Carla Nelson

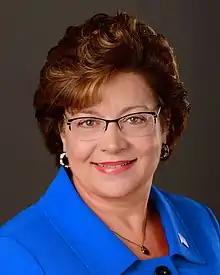

Carla J. Nelson (born May 22, 1957) is an American politician from Minnesota who is a member of the Minnesota Senate. A member of the Republican Party of Minnesota, she represents District 24, which includes parts of Olmsted County and Dodge County in the southeastern part of the state. Much of the southern half of Rochester and parts of northwestern Rochester are in her district.